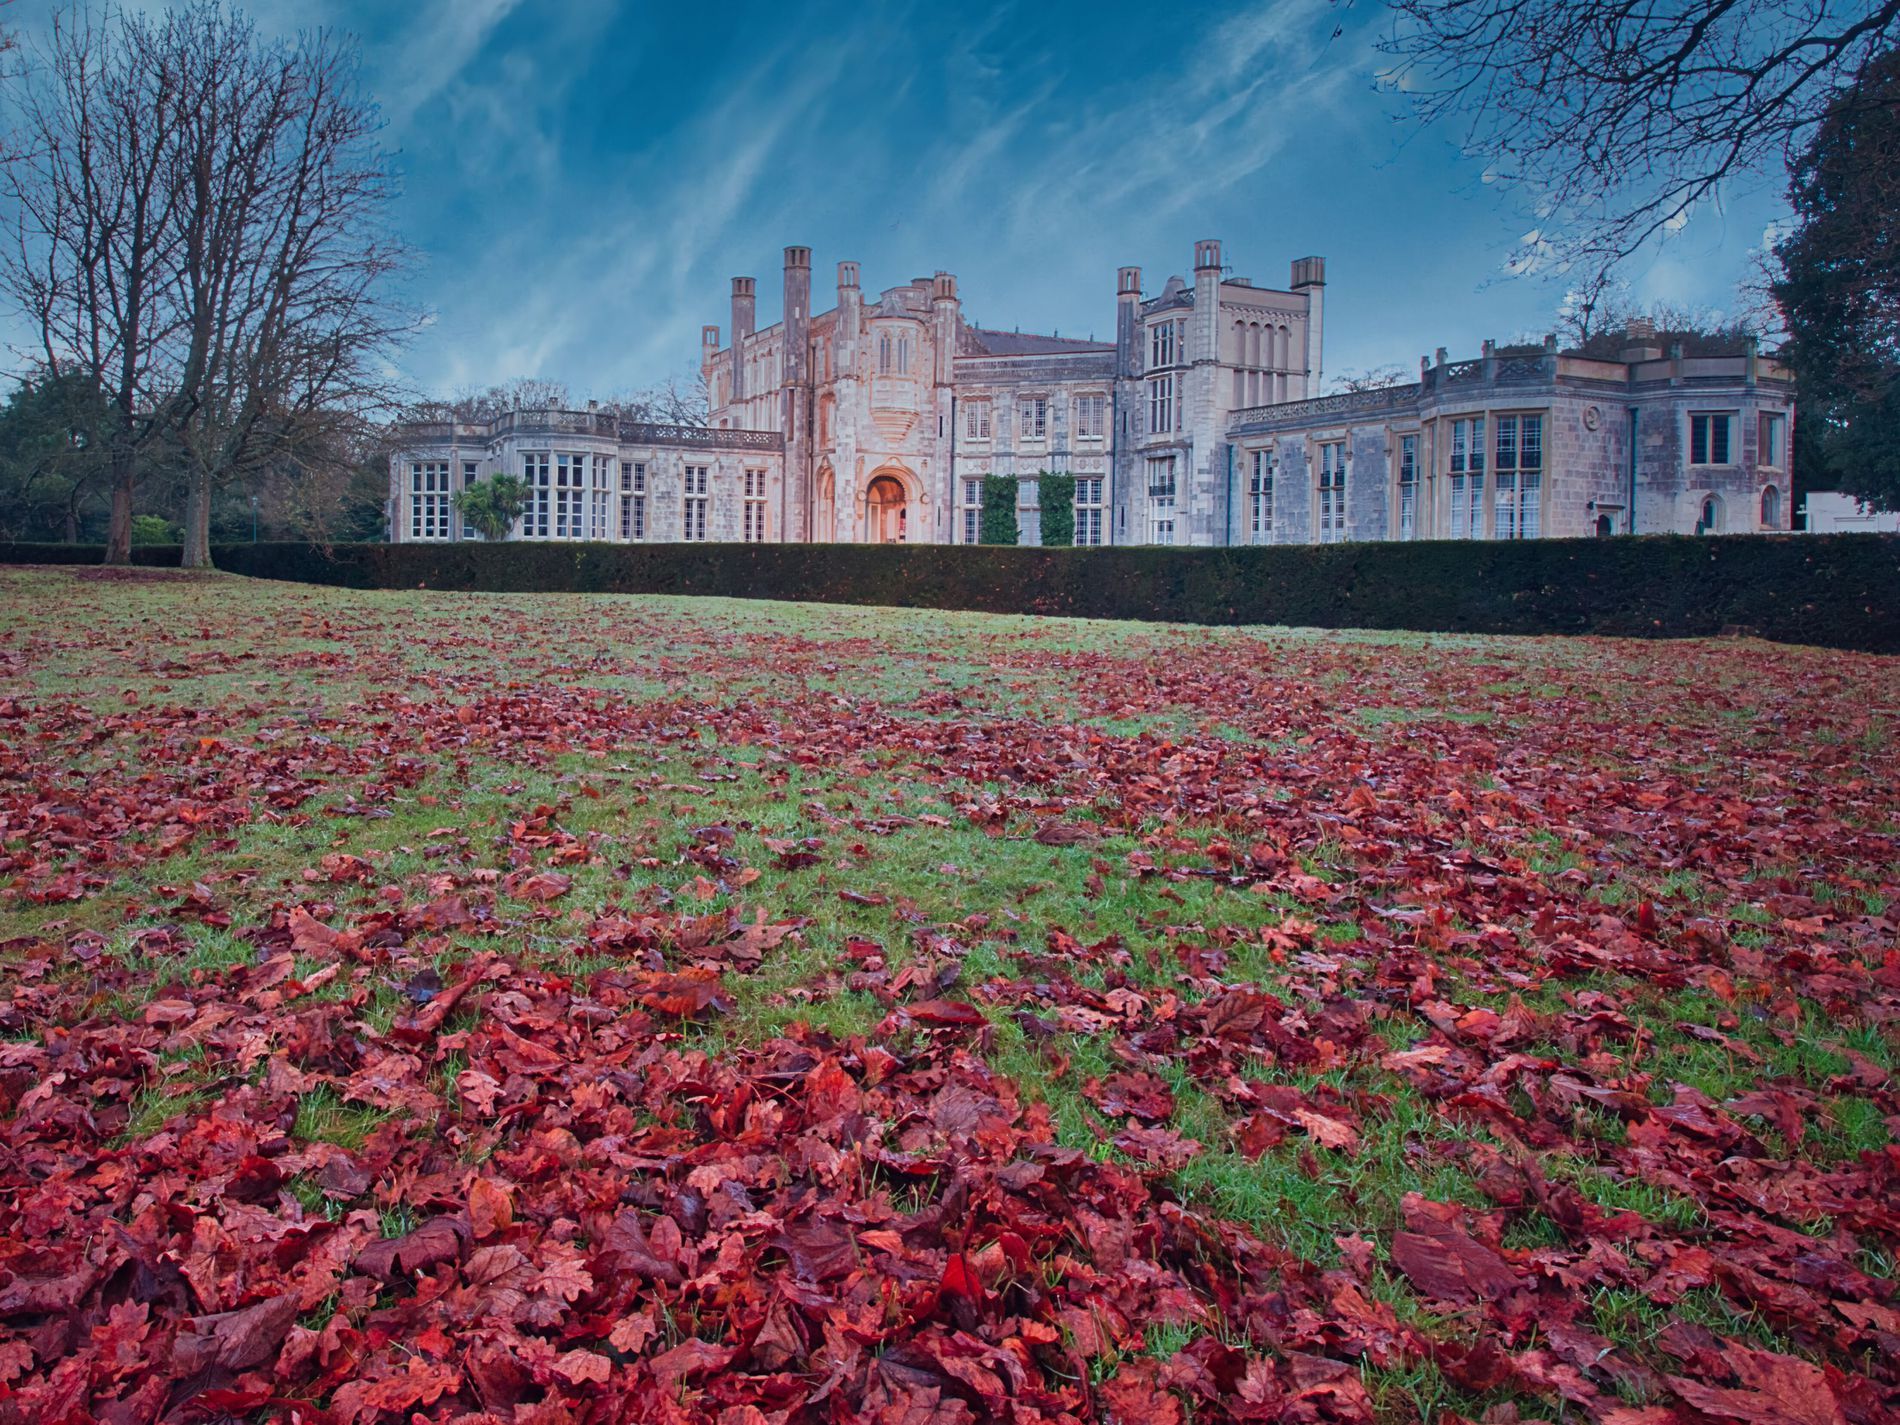
Autumn Manor
image showcases a grand, historic mansion set against a vivid blue sky with streaks of wispy clouds. The building features classic Gothic or Victorian architectural elements—tall chimneys, pointed archways, and large windows—suggesting it may be a manor or stately home, likely in Europe.
This photo captures a peaceful late-autumn or early-winter moment in front of a grand old mansion. Taken from a low wide angle, the shot gives a strong sense of space and quiet beauty. The elegant building stands proudly in the background, while the ground is covered in fallen red and brown leaves, creating a warm, nostalgic feel. The scene feels calm and slightly mysterious, as if time has slowed down at this historic estate.
Labels: Architecture, Building, Housing, Autumn, House, Manor, Leaf, Plant, window, tree, sky
Camera: RICOH IMAGING COMPANY, LTD. PENTAX K-3 II
Lens: Tamron SP AF 10-24mm F3.5-4.5 Di II LD Aspherical [IF]
Aperture: F16
Exposure: 8 sec
ISO: 100
Focal length: 10.0 mm